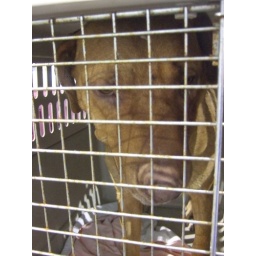
This dog was super sweet. &amp;quot;Don't judge a book by its cover&amp;quot;